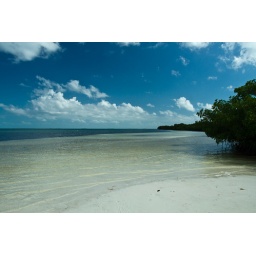
This landing area / sand bar / beach streached over 1/2 a mile long.